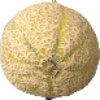
Label: cantaloupe